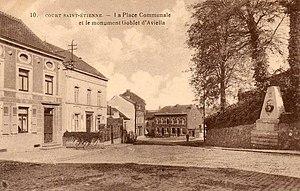
Place communale de Court Saint Etienne et le monument Goblet d'Alviella vers 1905.
Le monument au comte Goblet d'Alviella est un monument de style éclectique situé sur la place Communale de Court-Saint-Étienne, commune de la province belge du Brabant wallon.